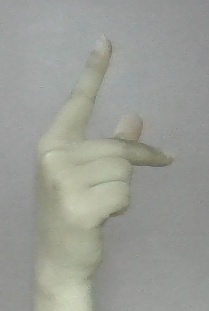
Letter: dha